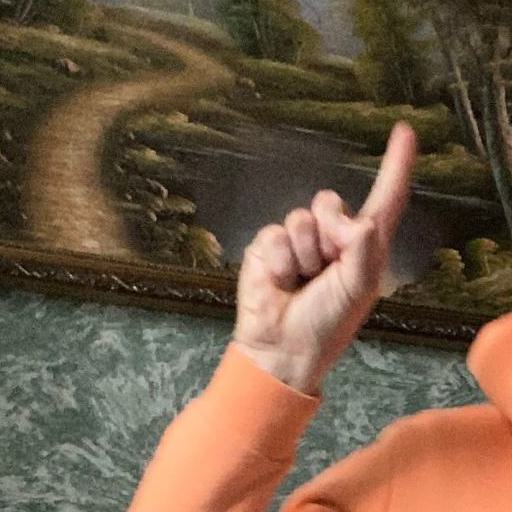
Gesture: one